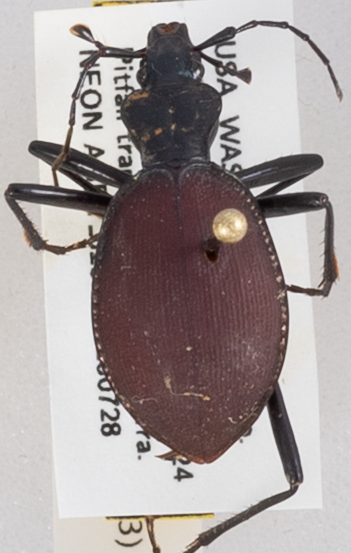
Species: Scaphinotus angusticollis
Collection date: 2020-07-28
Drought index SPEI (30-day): -0.1
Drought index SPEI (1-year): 0.32
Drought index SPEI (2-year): -1.69